SMS Lützow

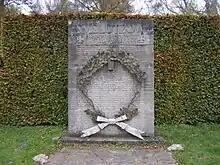
Memorial in Wilhelmshaven for the sailors killed aboard

While and the rest of the fleet were concentrating on "Defence", "Lion" scored two hits on Hipper's flagship, causing a serious fire. By 19:24, the 3rd Battlecruiser Squadron had formed up with Beatty's remaining battlecruisers ahead of the German line. The leading British ships spotted and , and began firing on them. In the span of eight minutes, "Invincible" scored eight hits on ; these hits were mainly concentrated in the ship's bow and were the primary cause of the flooding that would eventually cause her to sink. In return, both and concentrated their fire on "Invincible", and 19:33, s third salvo penetrated "Invincible"s center turret and ignited the magazine; the ship disappeared in a series of massive explosions. From this point onward, came under no further fire from the British battlecruisers, though she was flooding badly from two of the hits from "Invincible" that had struck below the waterline.